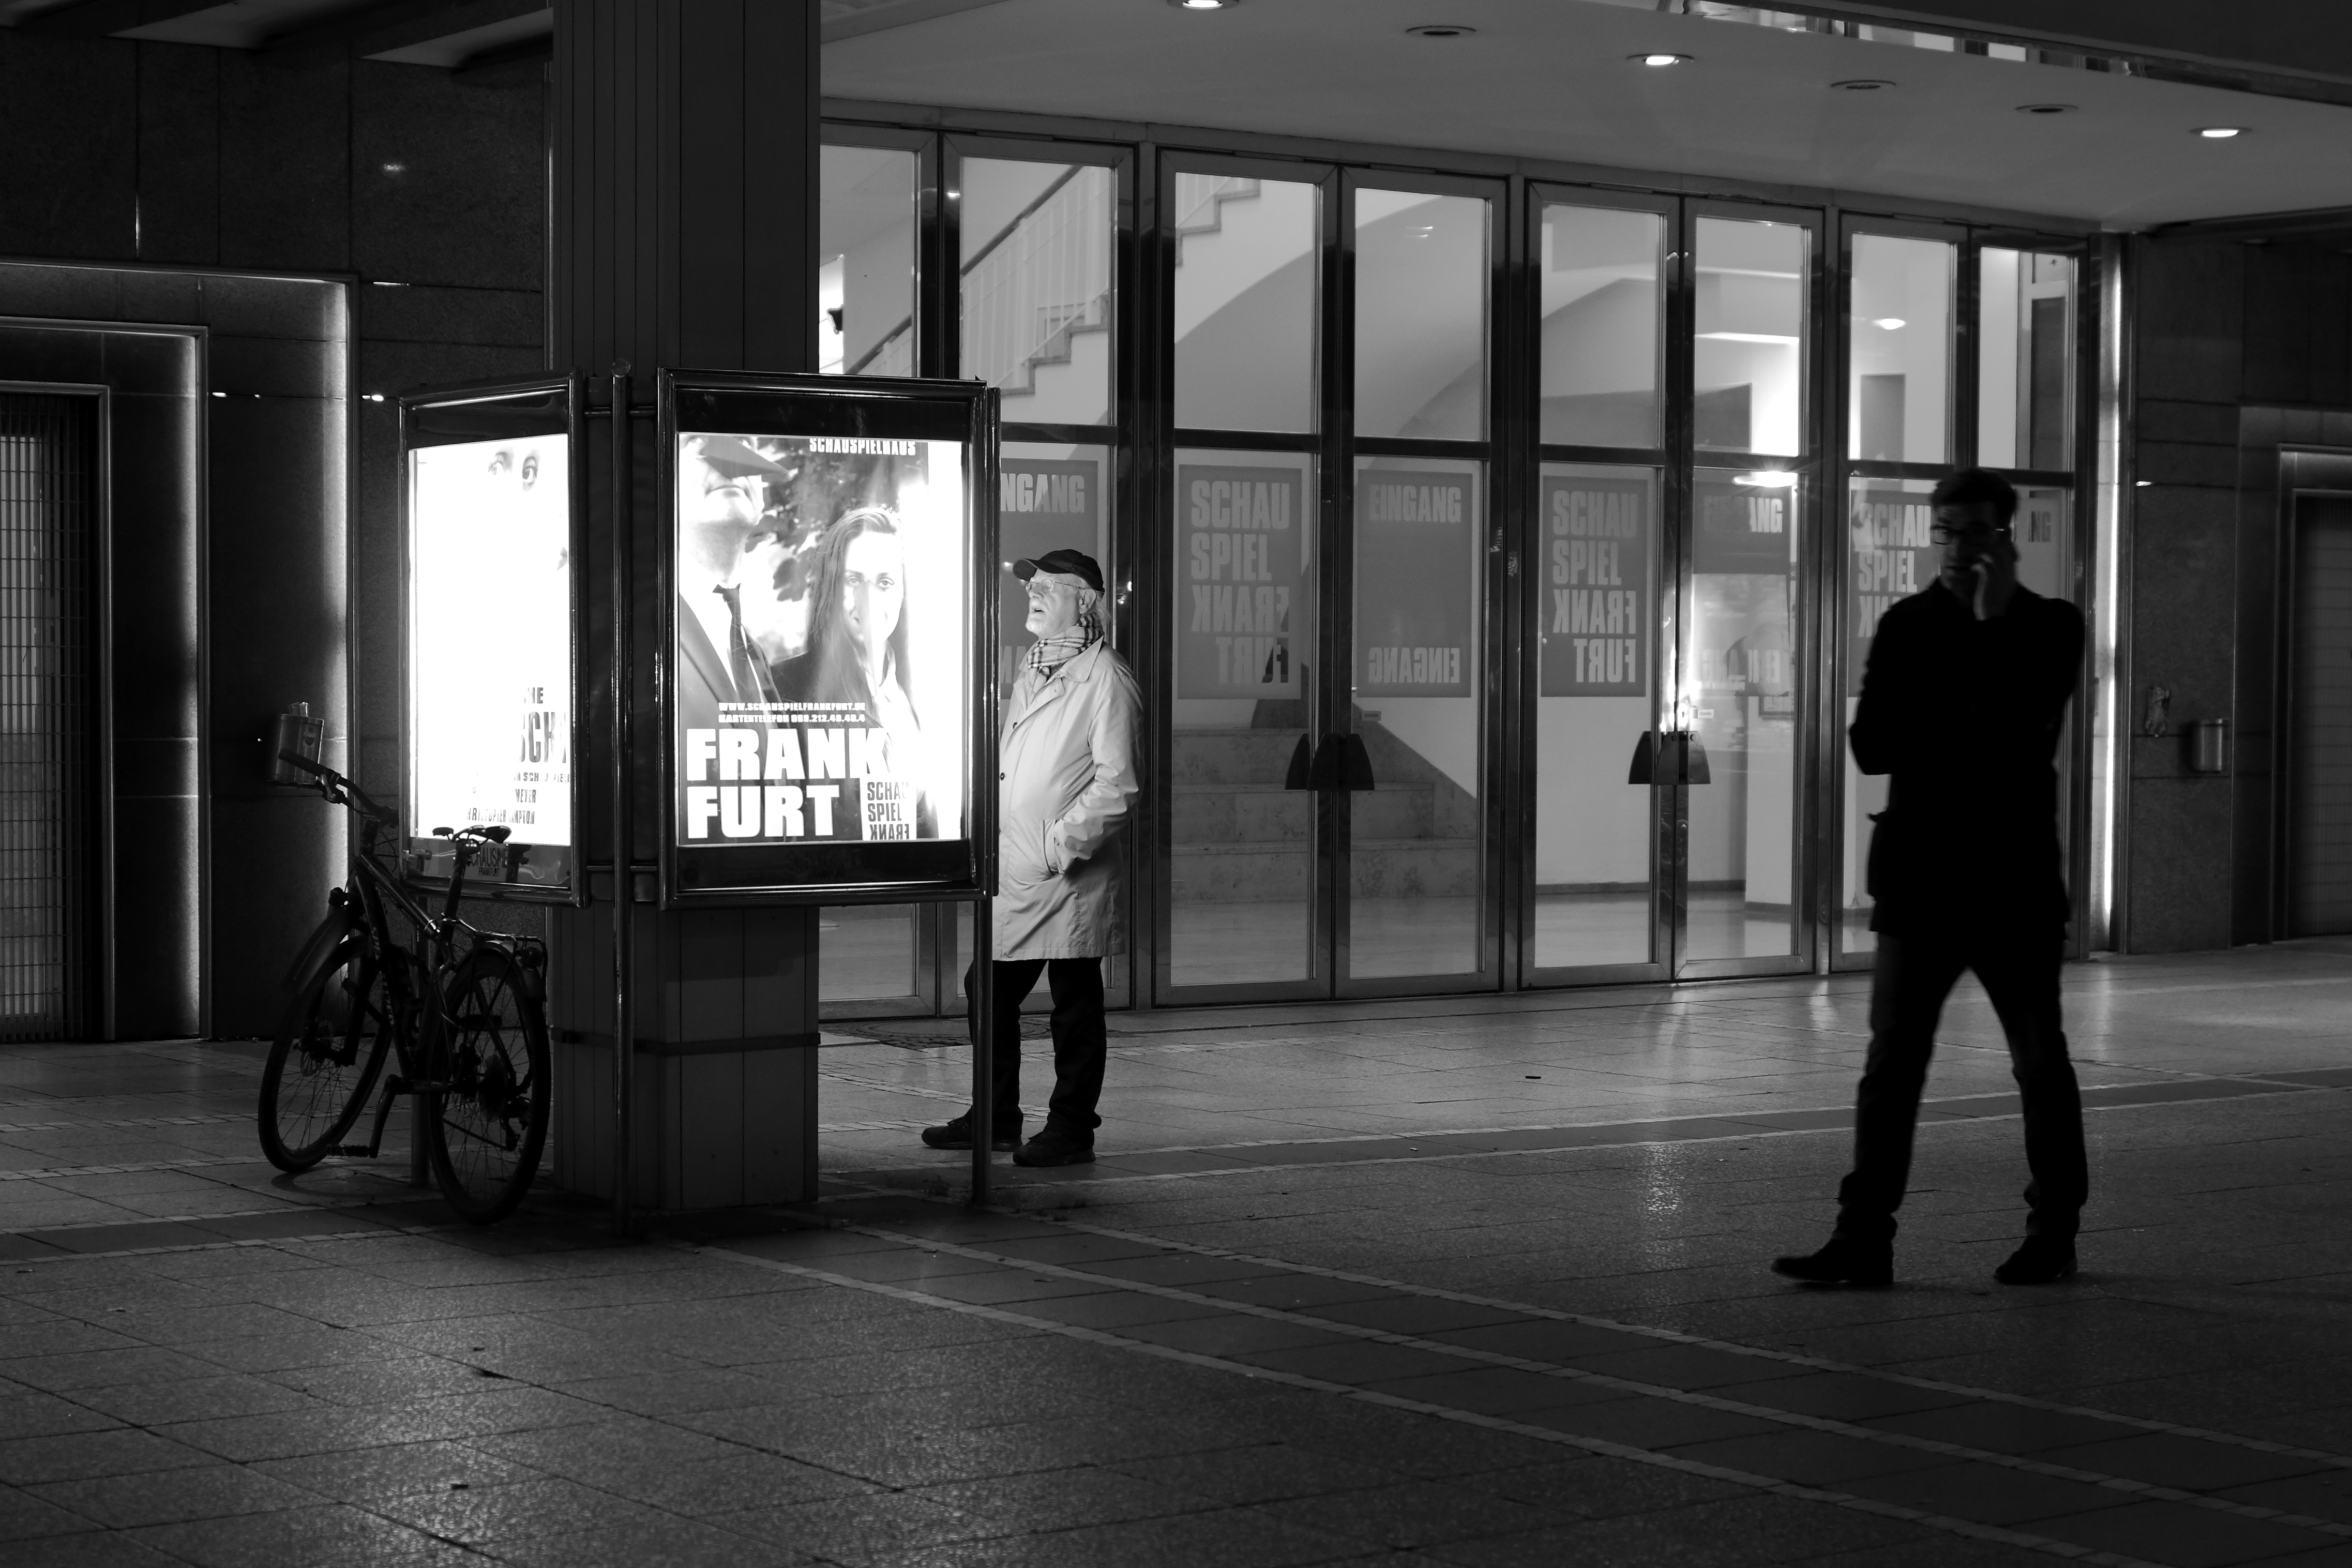
black and white, road, white, street, black, monochrome, interior design, bw, blackandwhite, blackwhite, infrastructure, photograph, germany, alemania, allemagne, sw, schwarzweiss, schwarzweis, shape, frankfurtmain, frankfurtammain, frankfurtam, frankfurtamain, germania, hesse, hassia, hessen, frankfurt, schwarzweissfotografie, schwarzweisfotografie, monochrome photography